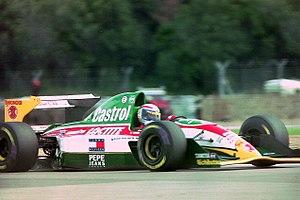
La Lotus 107B est la monoplace de Formule 1 engagée par l'écurie Team Lotus dans le cadre du championnat du monde de Formule 1 1993. Elle est pilotée par l'Italien Alessandro Zanardi, remplacé en fin de saison par le Portugais Pedro Lamy, et le Britannique Johnny Herbert. Propulsée par moteur V8 Ford-Cosworth, la 107B est une évolution de la Lotus 107 de 1992. Elle s'en distingue par l'installation d'une suspension active intégrale, ce que ne bénéficie pas les autres écuries du plateau.